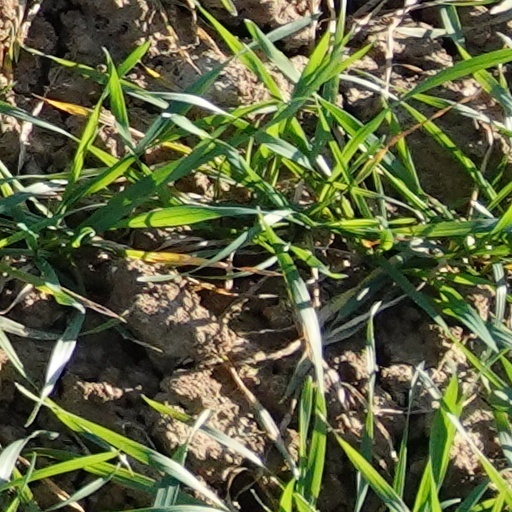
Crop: wheat